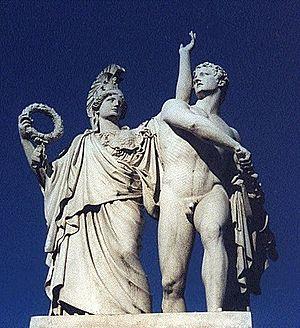
Sculpture d'Athéna conseillant Diomède juste avant la bataille (Schlossbrücke, Berlin).
Carl Conrad Albert Wolff, né le 14 novembre 1814 à Neustrelitz et mort le 20 juin 1892 à Berlin, est un sculpteur allemand de l'école de Berlin.